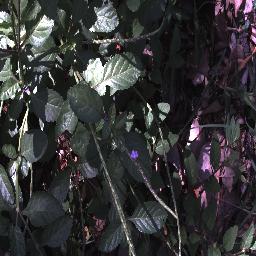
Label: snake_weed